Antalo Limestone

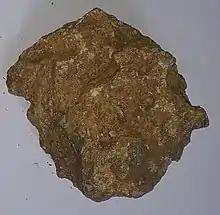
Rock sample of sandy limestone (second member), collected in Addi Idaga

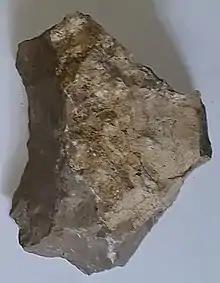
Rock sample from the fourth (upper) member, collected in Miheno

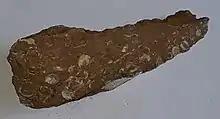
Rock sample of Antalo Limestone with mollusks, collected in Azef

The Antalo Limestone sediments were deposited at the time of dinosaurs and primitive birds. Well away from coasts, coral reefs formed the edge of the continental shelf. At shallow depth, the sea bottom was made of large mudflats, with sand bars and spits near river mouths. This sea bed hosted many invertebrate animals: echinoderms, crustaceans, bivalves and gastropods were common. There was also fish. As it was not a nutrient-rich ecosystem, larger predators were rare, maybe some marine reptiles like crocodiles. A striking scavenger in this fauna was a cephalopod mollusc, a giant nautilus with a characteristic spiral shell.